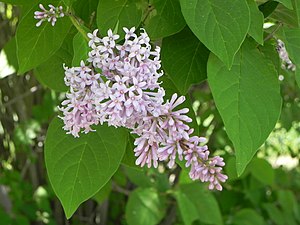
Himalayasyren / Galleri
Himalayasyren er en mellemstor, løvfældende busk lyslilla til hvide blomster og en stivgrenet og åben vækst. På grund af sin hårførhed og den smukke blomstring bruges den nu og da som prydbusk i haver og parker.